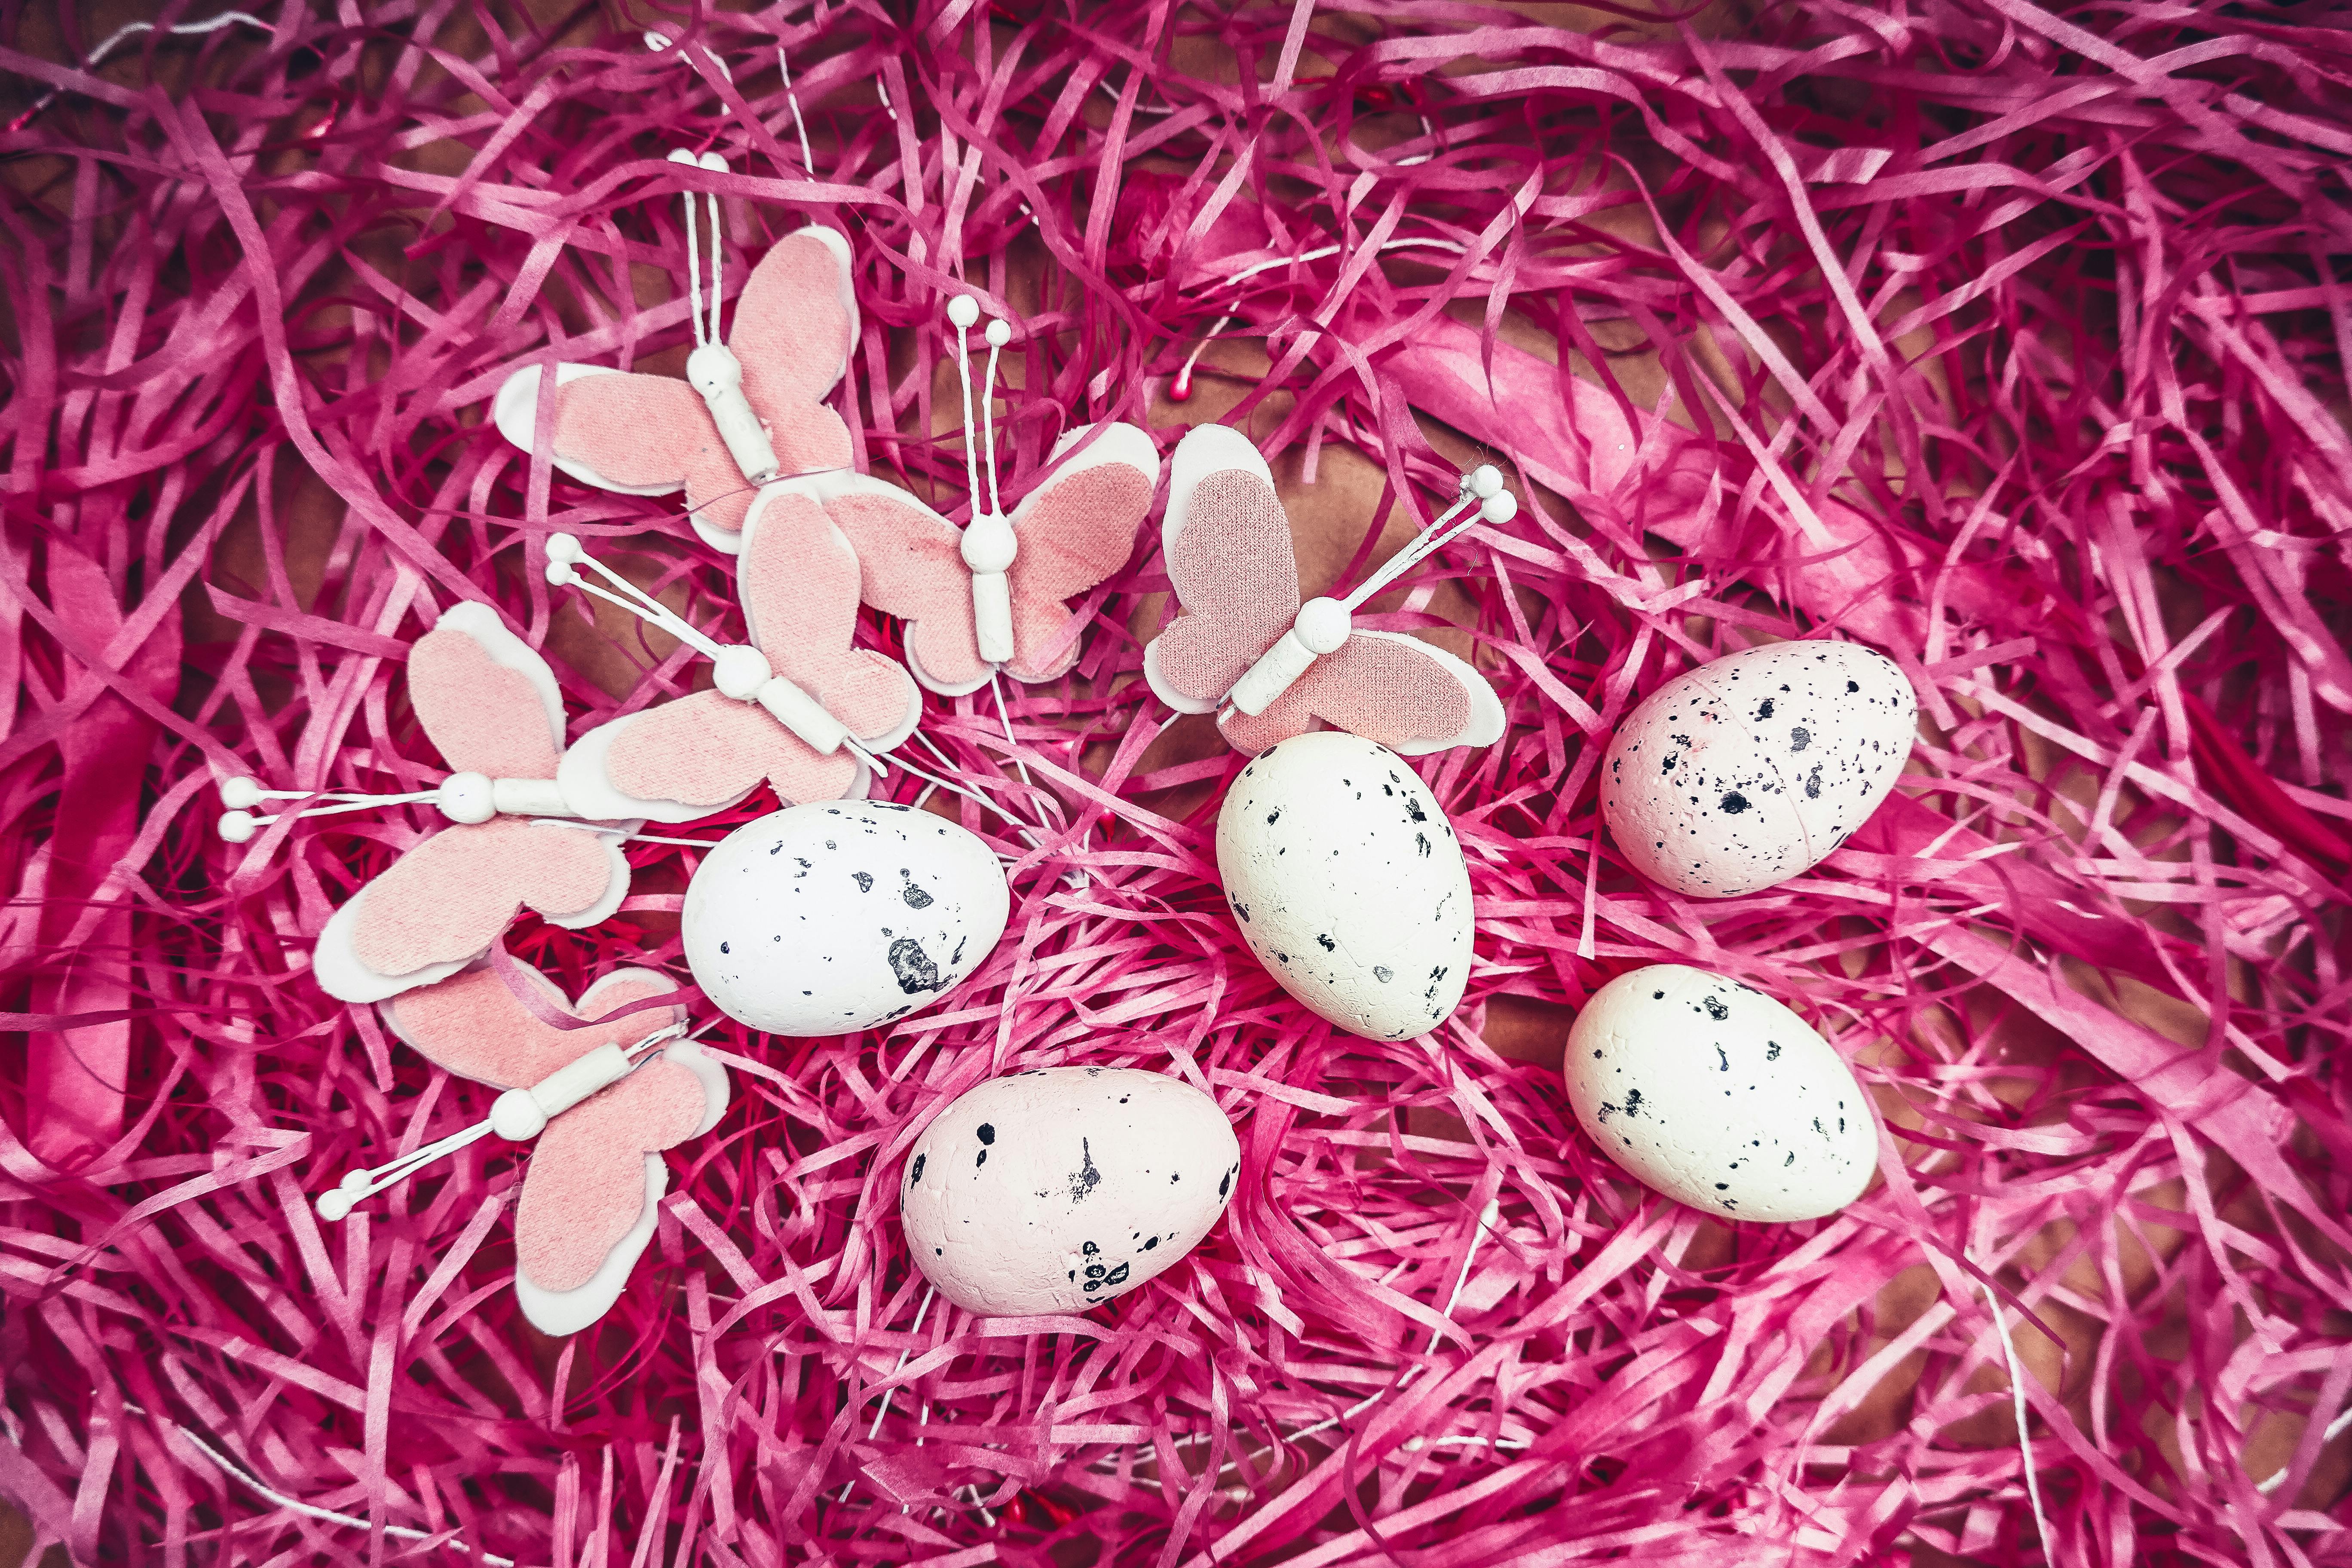
art, egg, pink, easter egg, easter, bird nest, nest, oval